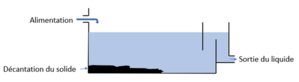
Un décanteur gravitaire est un appareil qui permet la séparation par décantation de mélanges de deux ou trois phases non miscibles mais initialement dispersées, dont une au moins est un liquide, les autres phases pouvant être solides ou liquides. Sous l'action de la gravitation et de la poussée d'Archimède, les phases dispersées dans le liquide vont tomber vers le fond ou remonter vers la surface en fonction de leur masse volumique.